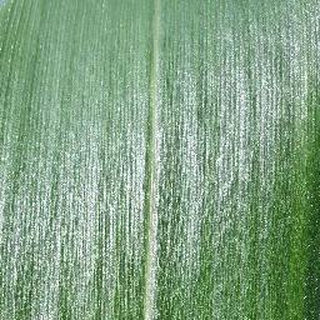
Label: healthy_corn